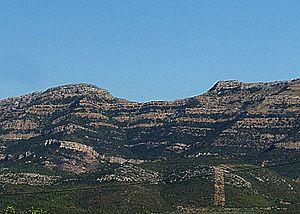
Zoom sur une crête (forme de selle) du Djebel Serj culminant à 1357 mètres (Siliana - Tunisie) Camera location35°
Le djebel Serj est une montagne calcaire située au centre de la Tunisie, au sein de la dorsale tunisienne. Il culmine à 1 357 mètres d'altitude.